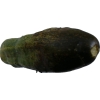
Label: cucumber